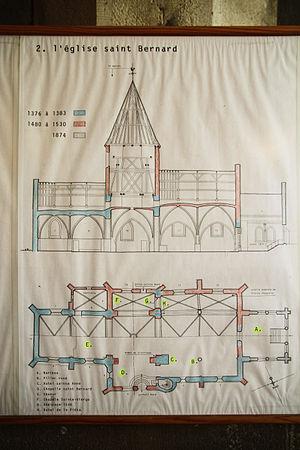
Plan de l'église présenté à l'entrée de l'église Saint-Bernard de Fontaine-lès-Dijon
L’église Saint-Bernard de Fontaine-lès-Dijon est une église des XIVᵉ et XVIᵉ siècles à Fontaine-lès-Dijon en Côte-d’Or en Bourgogne-Franche-Comté, consacrée à saint Bernard de Clairvaux. Elle est inscrite aux monuments historiques depuis 1945. Elle se situe sur la butte qui domine la ville, et fait partie avec le Château-basilique de Fontaine-lès-Dijon du site Saint-Bernard.